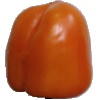
Label: Pepper Orange 1